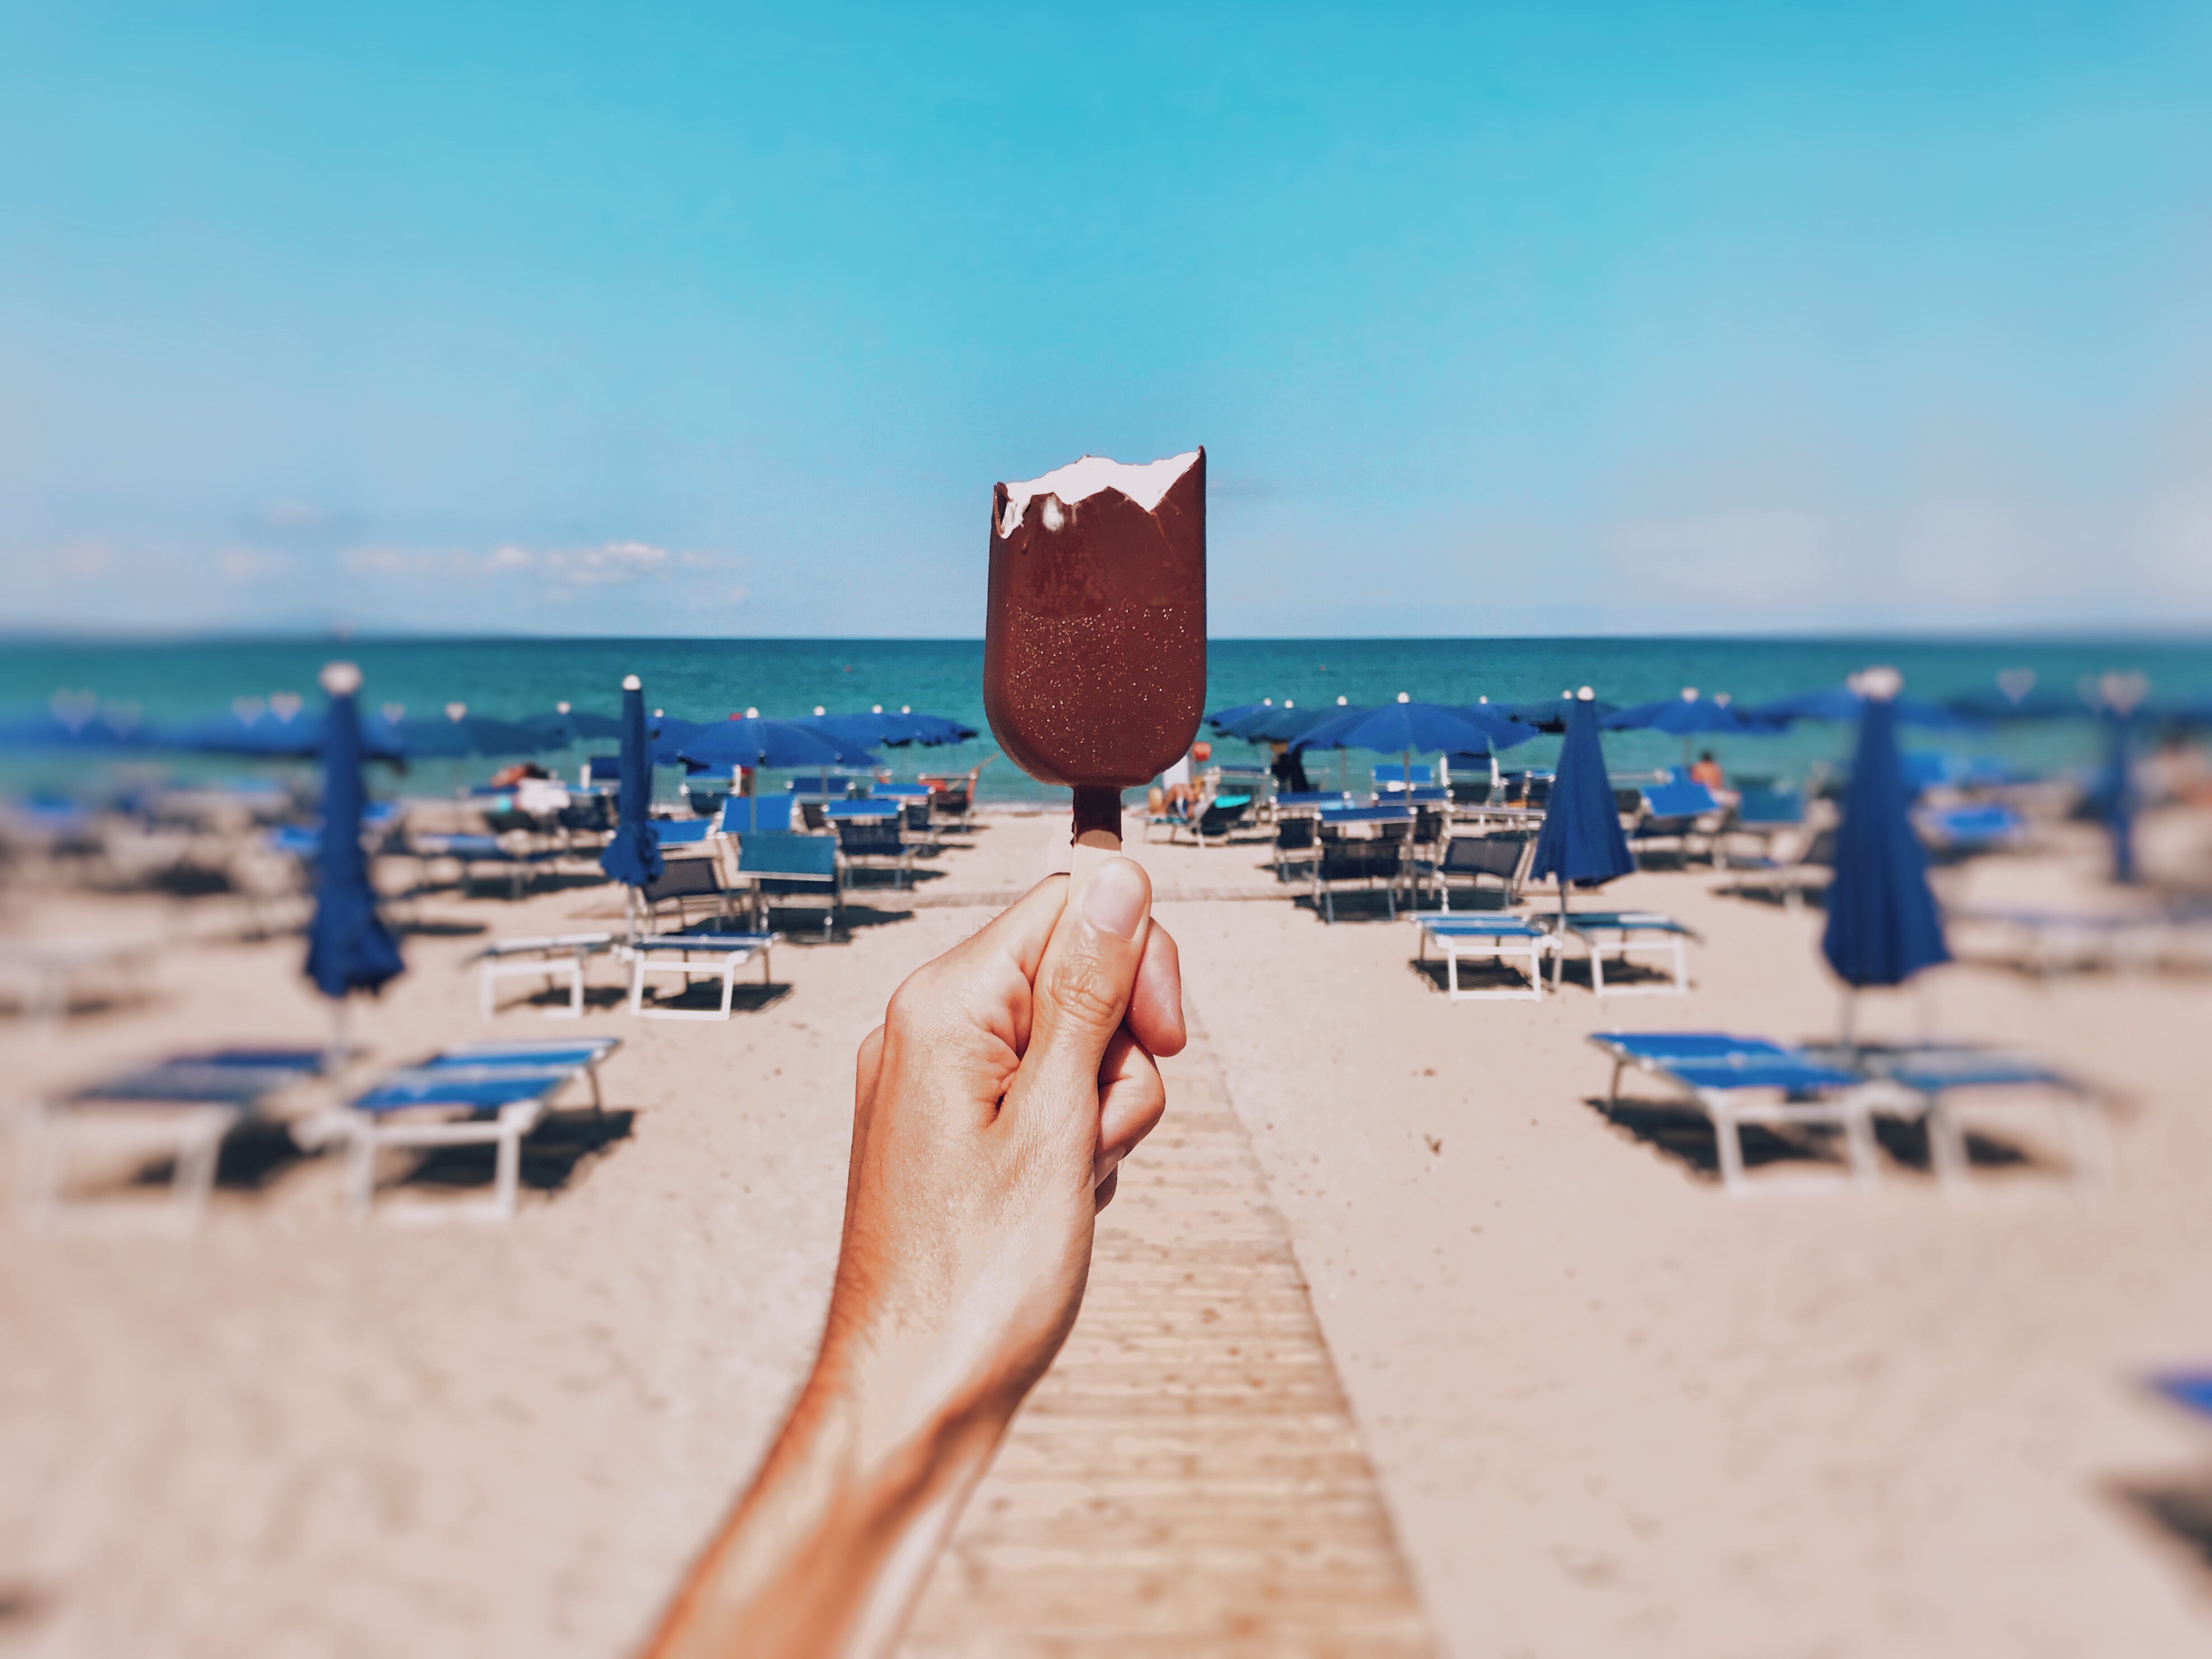
People on beach, beach, vacation, sun tanning, sand, summer, sea, sky, ocean, azure, spring break, travel, fun, tourism, horizon, hand, leisure, coast, photography, coastal and oceanic landforms, glasses, holiday, sunglasses